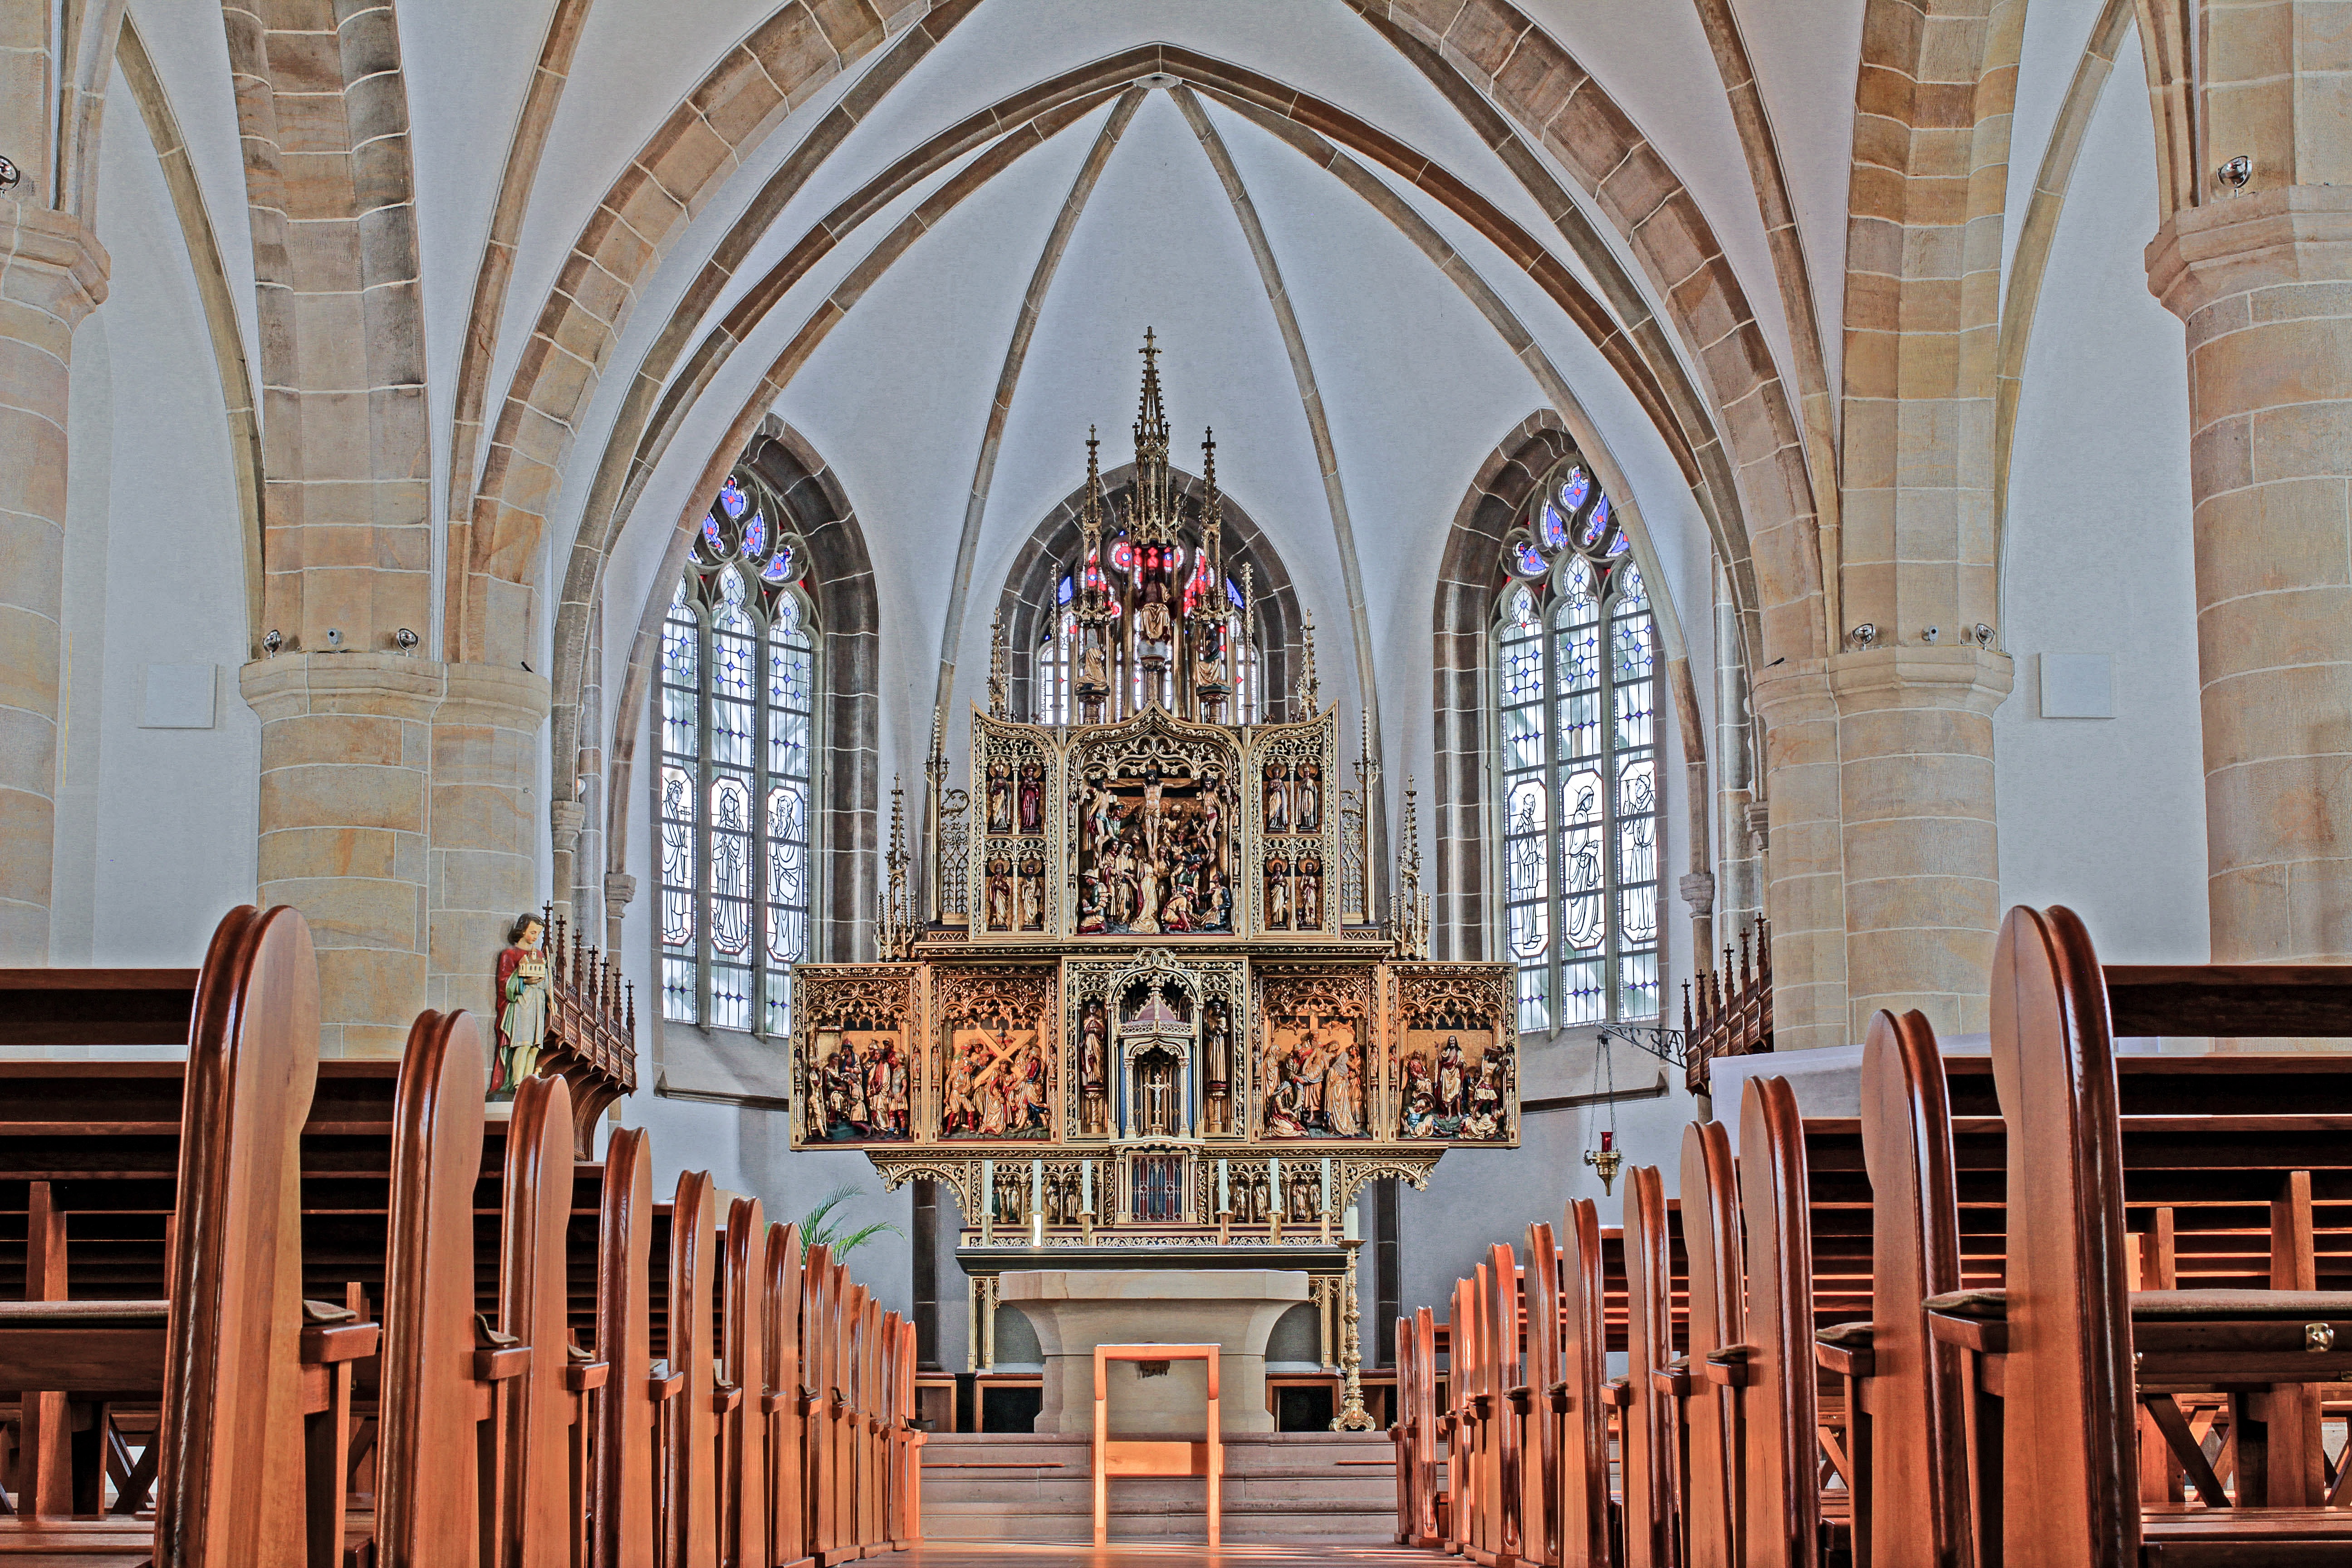
building, church, cathedral, chapel, place of worship, altar, synagogue, nave, meppen, high altar, neo gothic